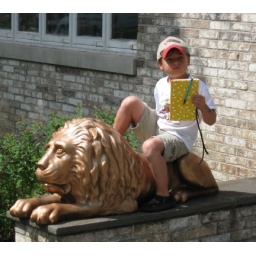
Our library lion in action